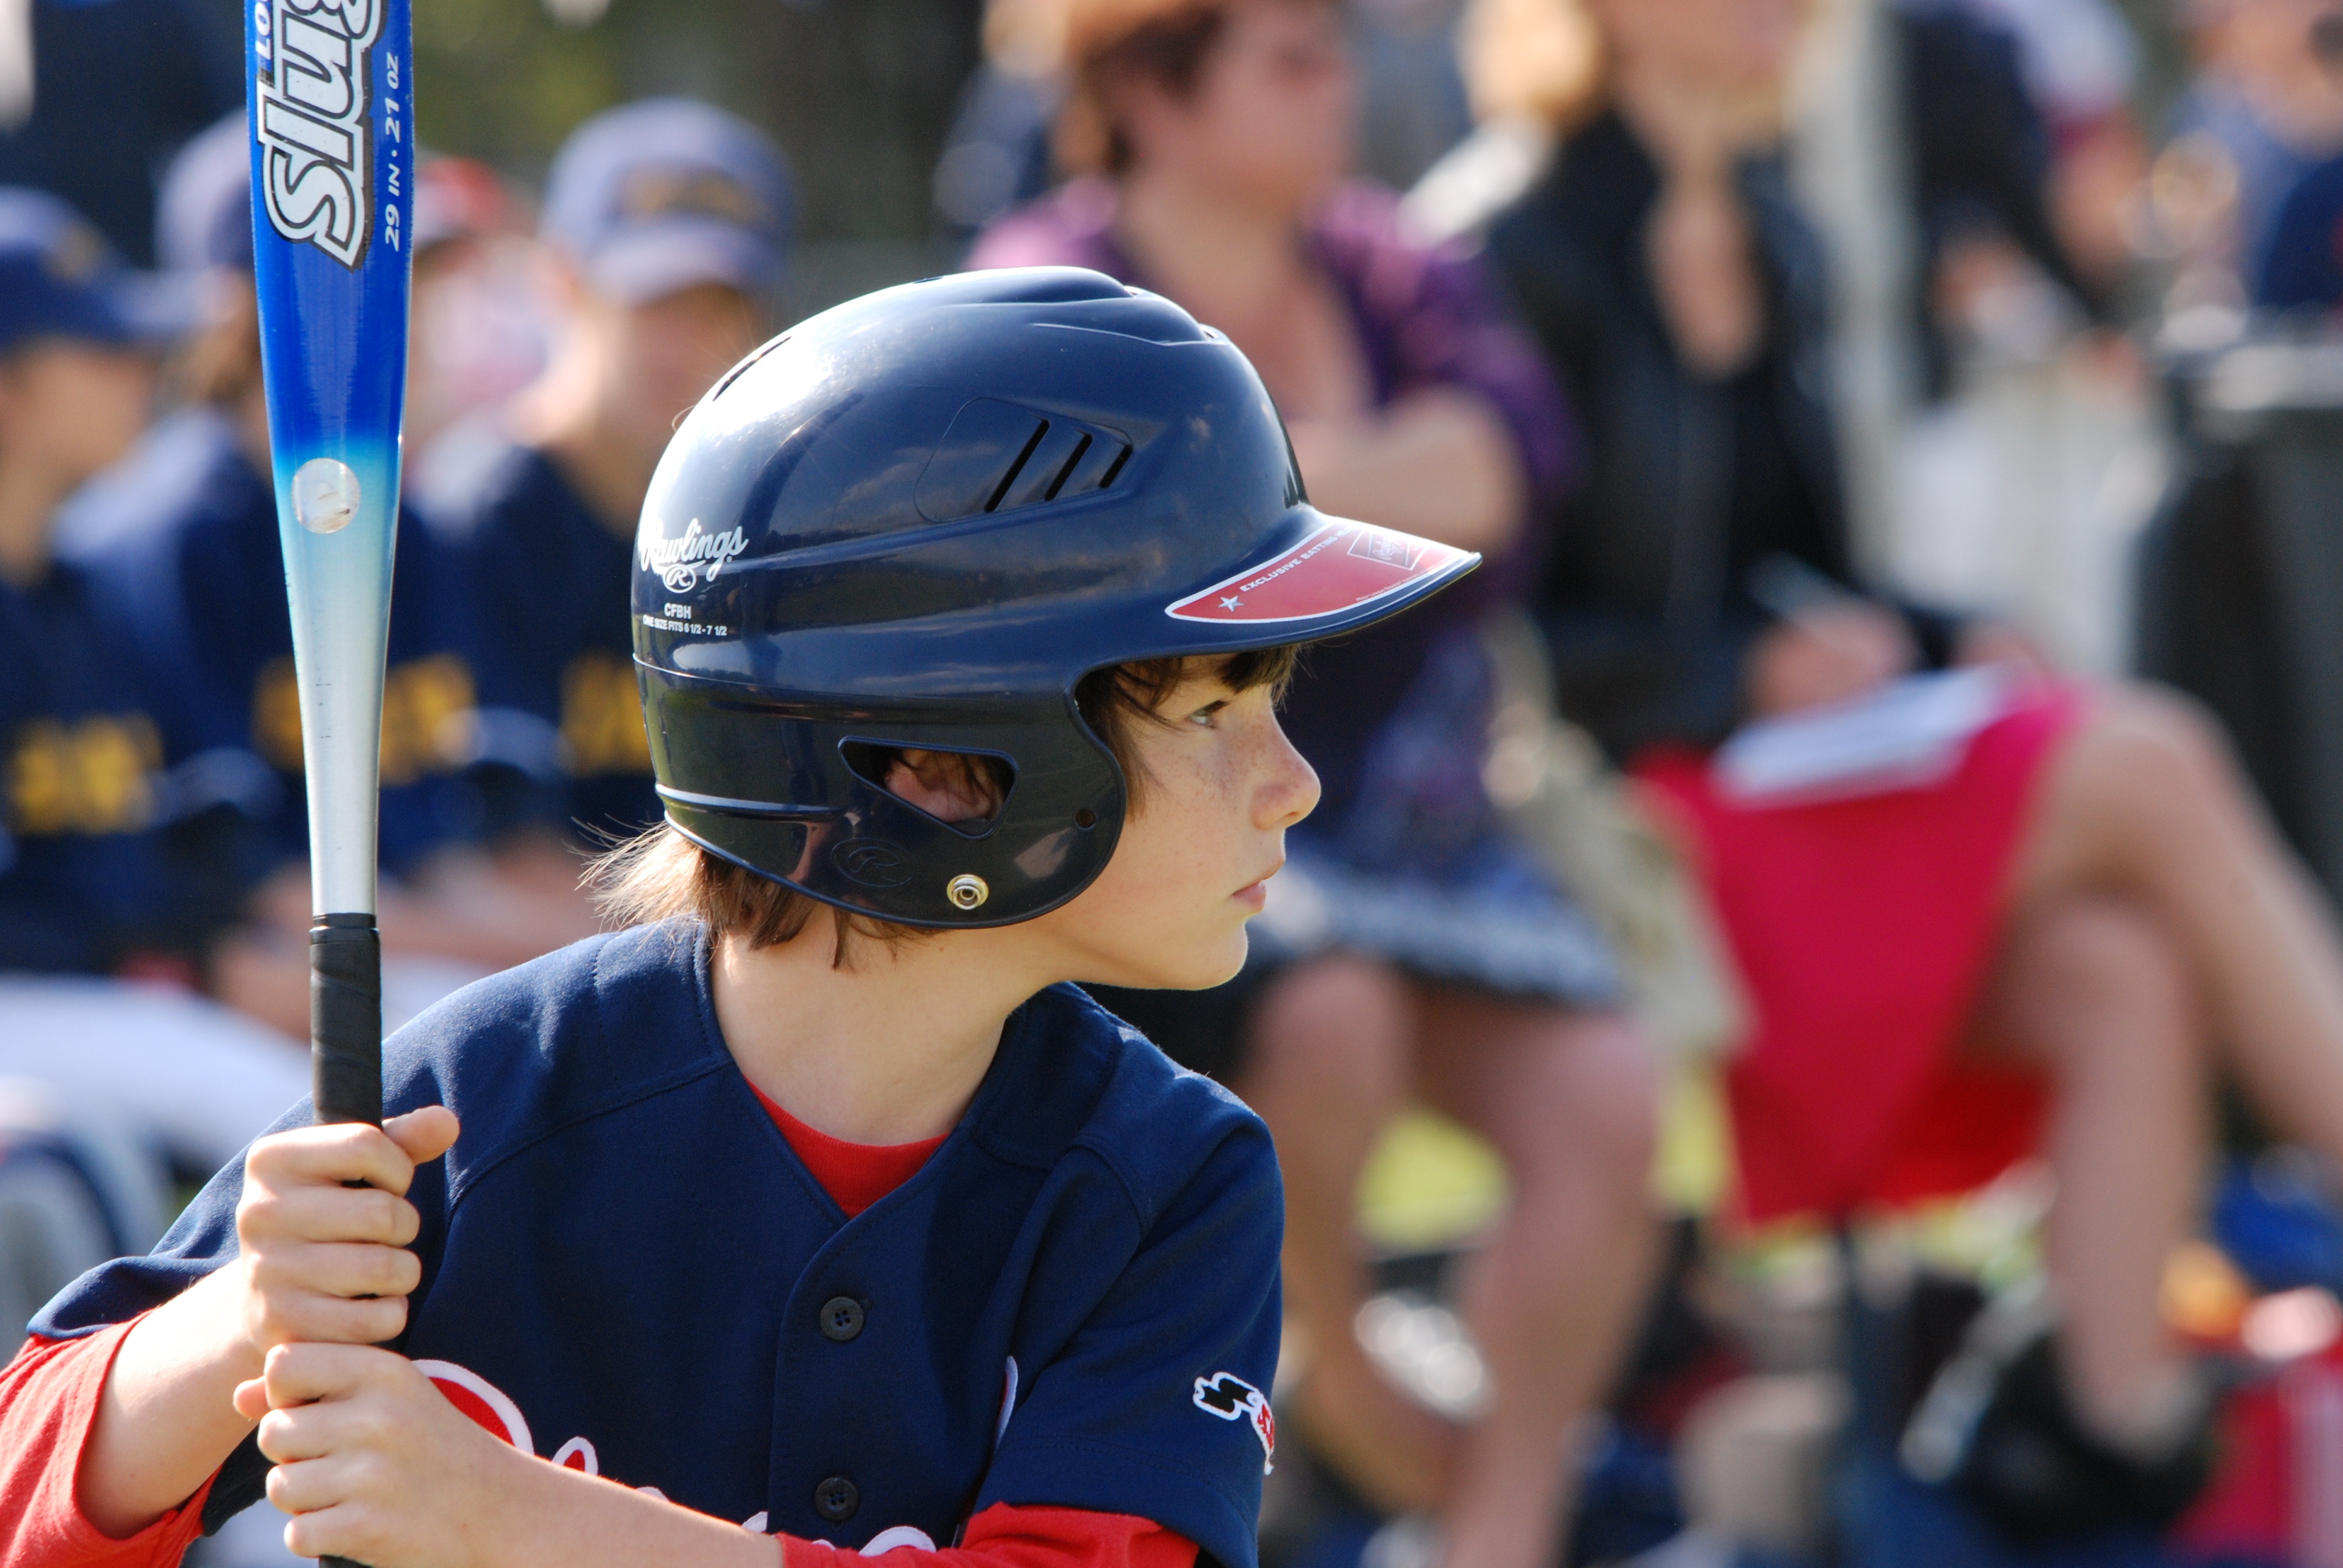
baseball, store, child, cycling, sports, helmet, jockey, contest, bat, concentration, batsman, bicycle racing, endurance sports, bat and ball games